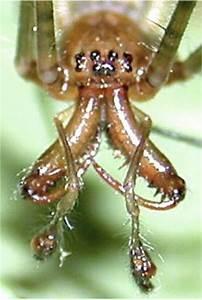
spider